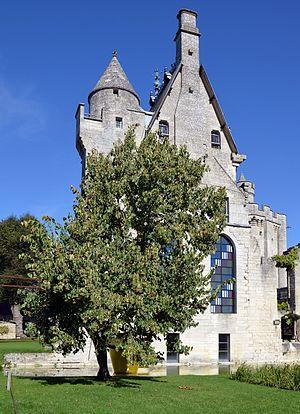
Ancienne chapelle du chateau de Vez, Oise, Picardie, France
Le donjon de Vez est le nom habituellement donné au château de Vez, un château fort français du XIVᵉ siècle située à Vez dans le département de l'Oise. Le donjon proprement dit a été édifié entre 1390 et 1410 par Jean de Vez et sans doute son beau-frère Robert de Saint-Clair, lui-même étant resté sans descendance. Il n'a jamais appartenu à Louis d'Orléans ou à un membre de sa famille, mais Jean de Vez était son chambellan et a de toute évidence fait appel à un architecte de l'entourage royal ou ducal, vraisemblablement Jean Lenoir. Le donjon de plan pentagonal comporte quatre étages habitables, et ses seuls éléments défensifs sont ses mâchicoulis en bordure de la terrasse sommitale. Il se situe en bordure d'une vaste enceinte fortifiée, en partie contemporaine, en partie postérieure, et bâtie sur des fondations plus anciennes. En son centre, se trouvent une chapelle de la même époque que le château et la ruine du logis des années 1360 / 1390. Plus rien ne rappelle le premier château commencé sans doute à la fin du XIIIᵉ siècle, et incendié sous la Grande Jacquerie en 1358. — Quand l'entrepreneur et expert-géologue Léon Dru rachète le château en 1890, il est partiellement ruiné.